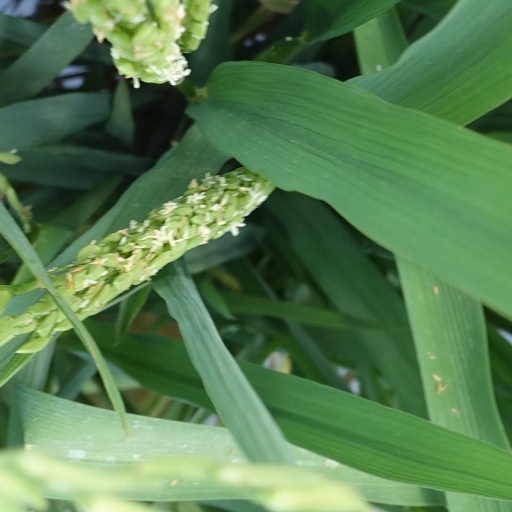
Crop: rice